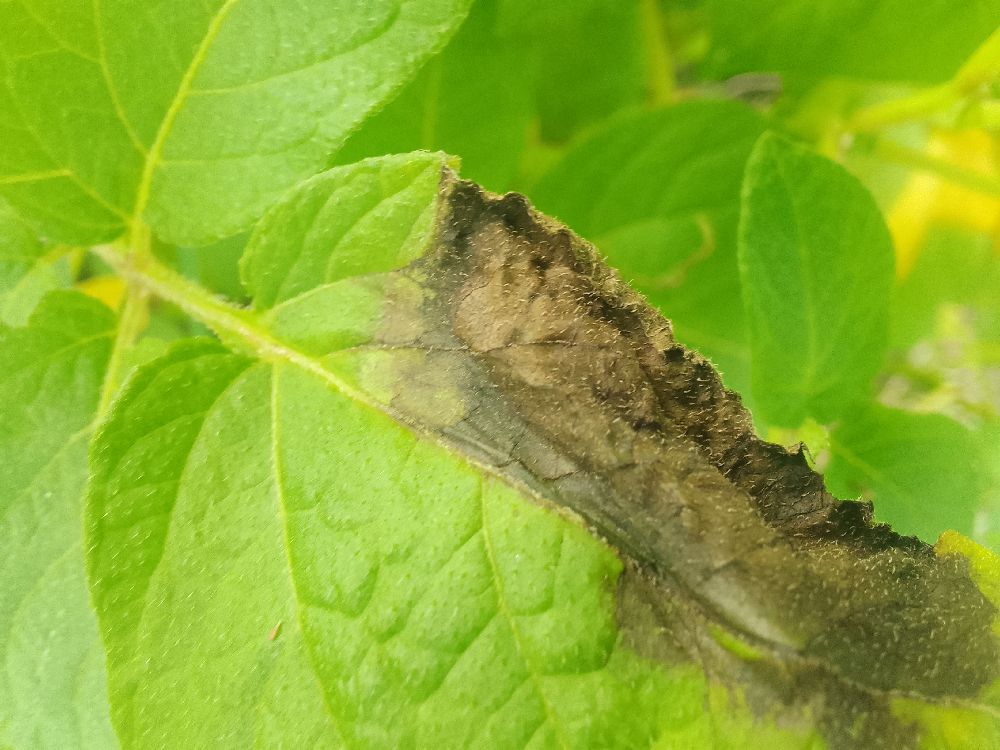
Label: Late blight